The Cobra Event

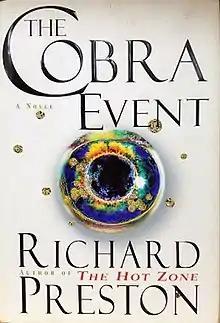
First edition

The Cobra Event is a 1998 thriller novel by Richard Preston describing an attempted bioterrorism attack on the United States. The perpetrator of the attack has genetically engineered a virus, called "Cobra", that fuses the incurable and highly contagious common cold with one of the world's most virulent diseases, smallpox. The disease that results from the virus, brainpox, has symptoms that mimic those of Lesch–Nyhan syndrome and the common cold. The book is divided between descriptions of the virus and the government's attempt to stop the imminent threat posed by it.